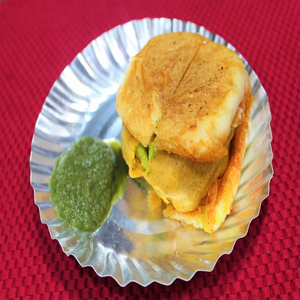
Dish: vadapav